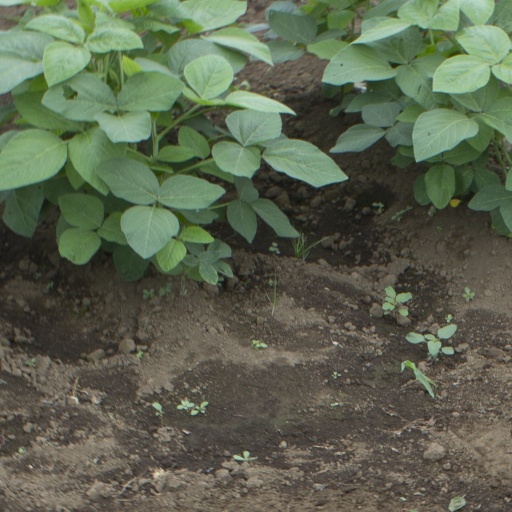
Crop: soybean